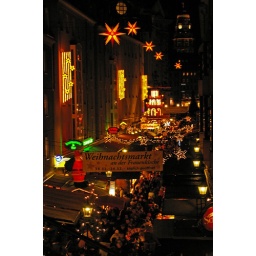
this is a great use of paper stars -they glow over the crowds.December 15,2007 Dresden Germany, Frauenkirche christmas market